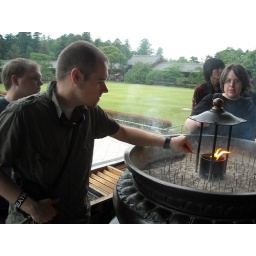
The largest wooden building in the world, housing a massive statue of Buddha.